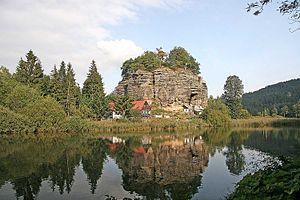
Les monts de Lusace s'étendent de la Saxe à la Bohême septentrionale, entre la Suisse tchèque et les monts de Ještěd. Les monts de Zittau en constituent le versant allemand. Au nord ils se prolongent par les collines de Lusace ; immédiatement au sud-ouest, par les préalpes de Bohême. En République tchèque, la région est classée en réserve naturelle sous le nom de ChKO Lužické hory ; quant aux monts de Zittau, ils possédaient en Allemagne le statut de zone naturelle jusqu'à ce qu'en 2007 ils deviennent un parc naturel.